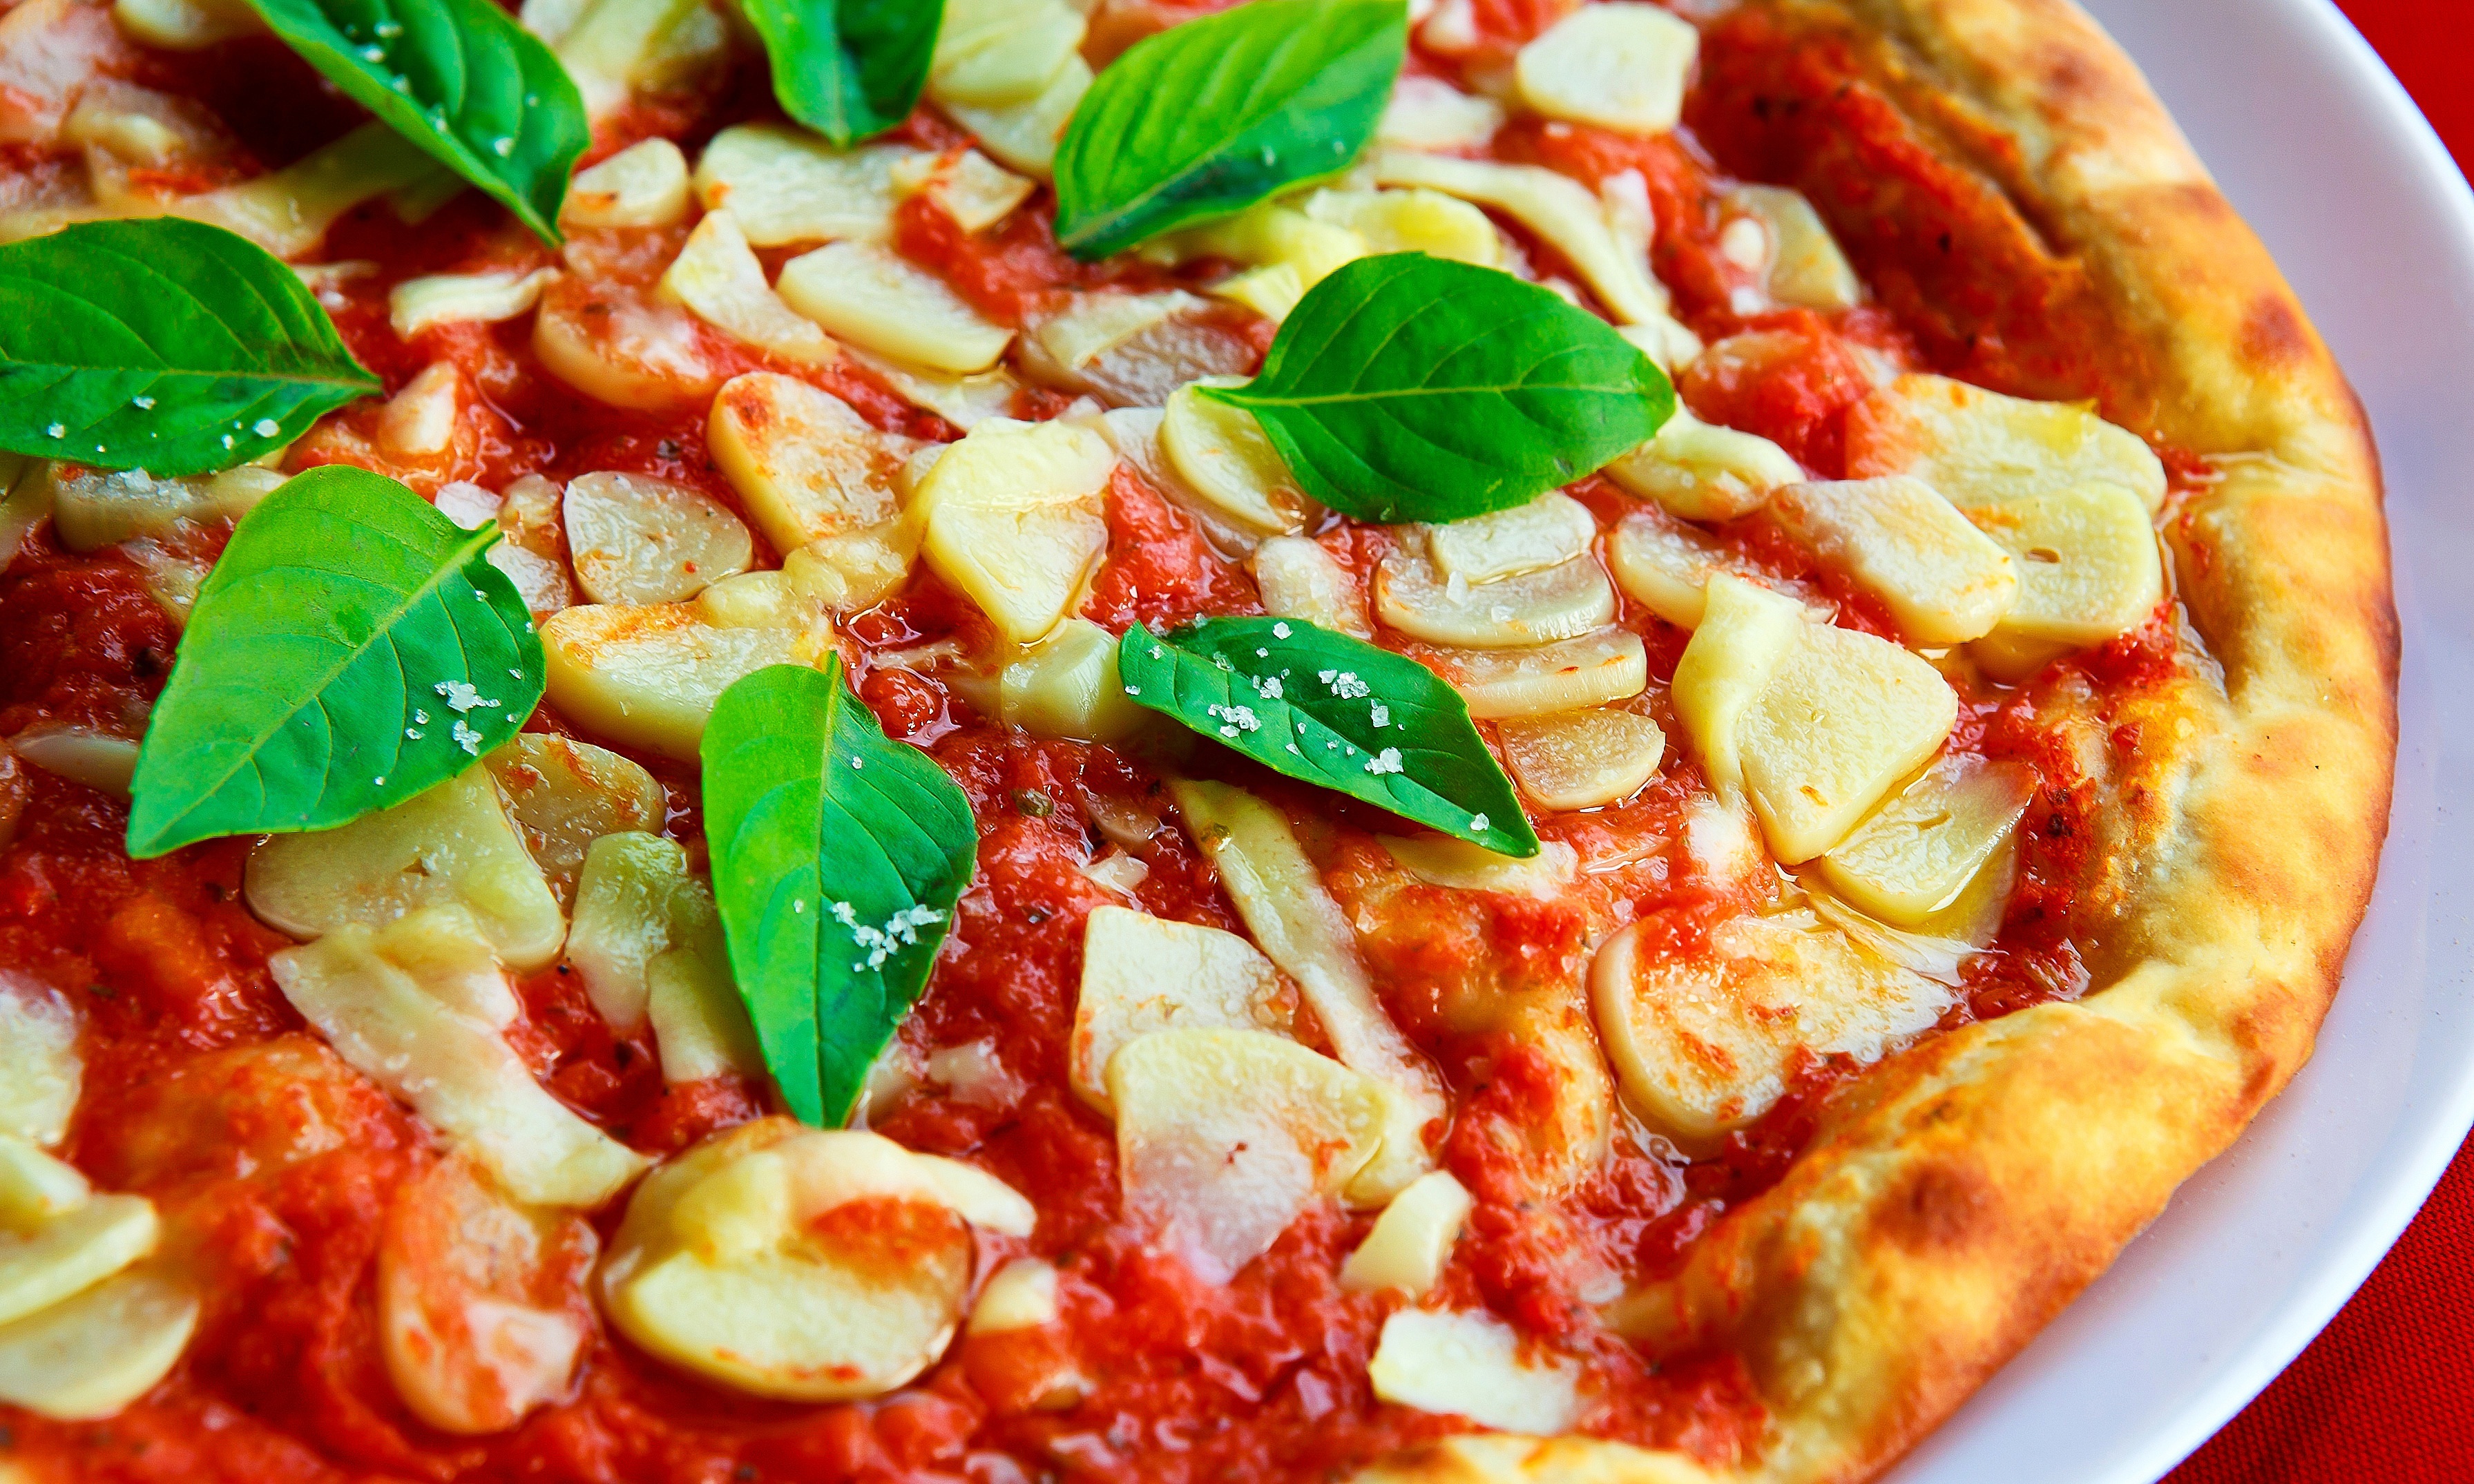
dish, food, herb, garlic, produce, vegetable, lunch, cuisine, sauce, delicious, basil, pizza, tomato, crust, dinner, vegetarian food, italian, italian food, european food